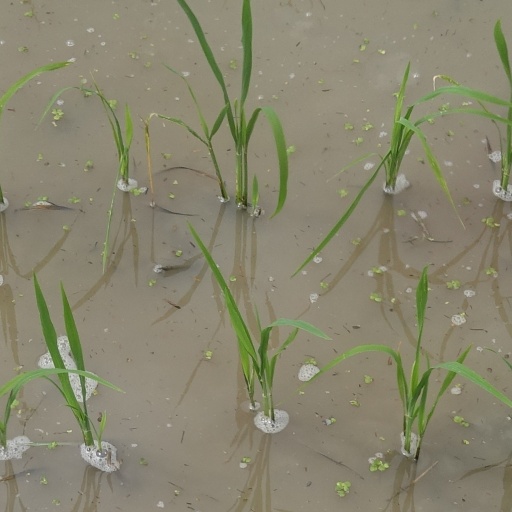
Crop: rice